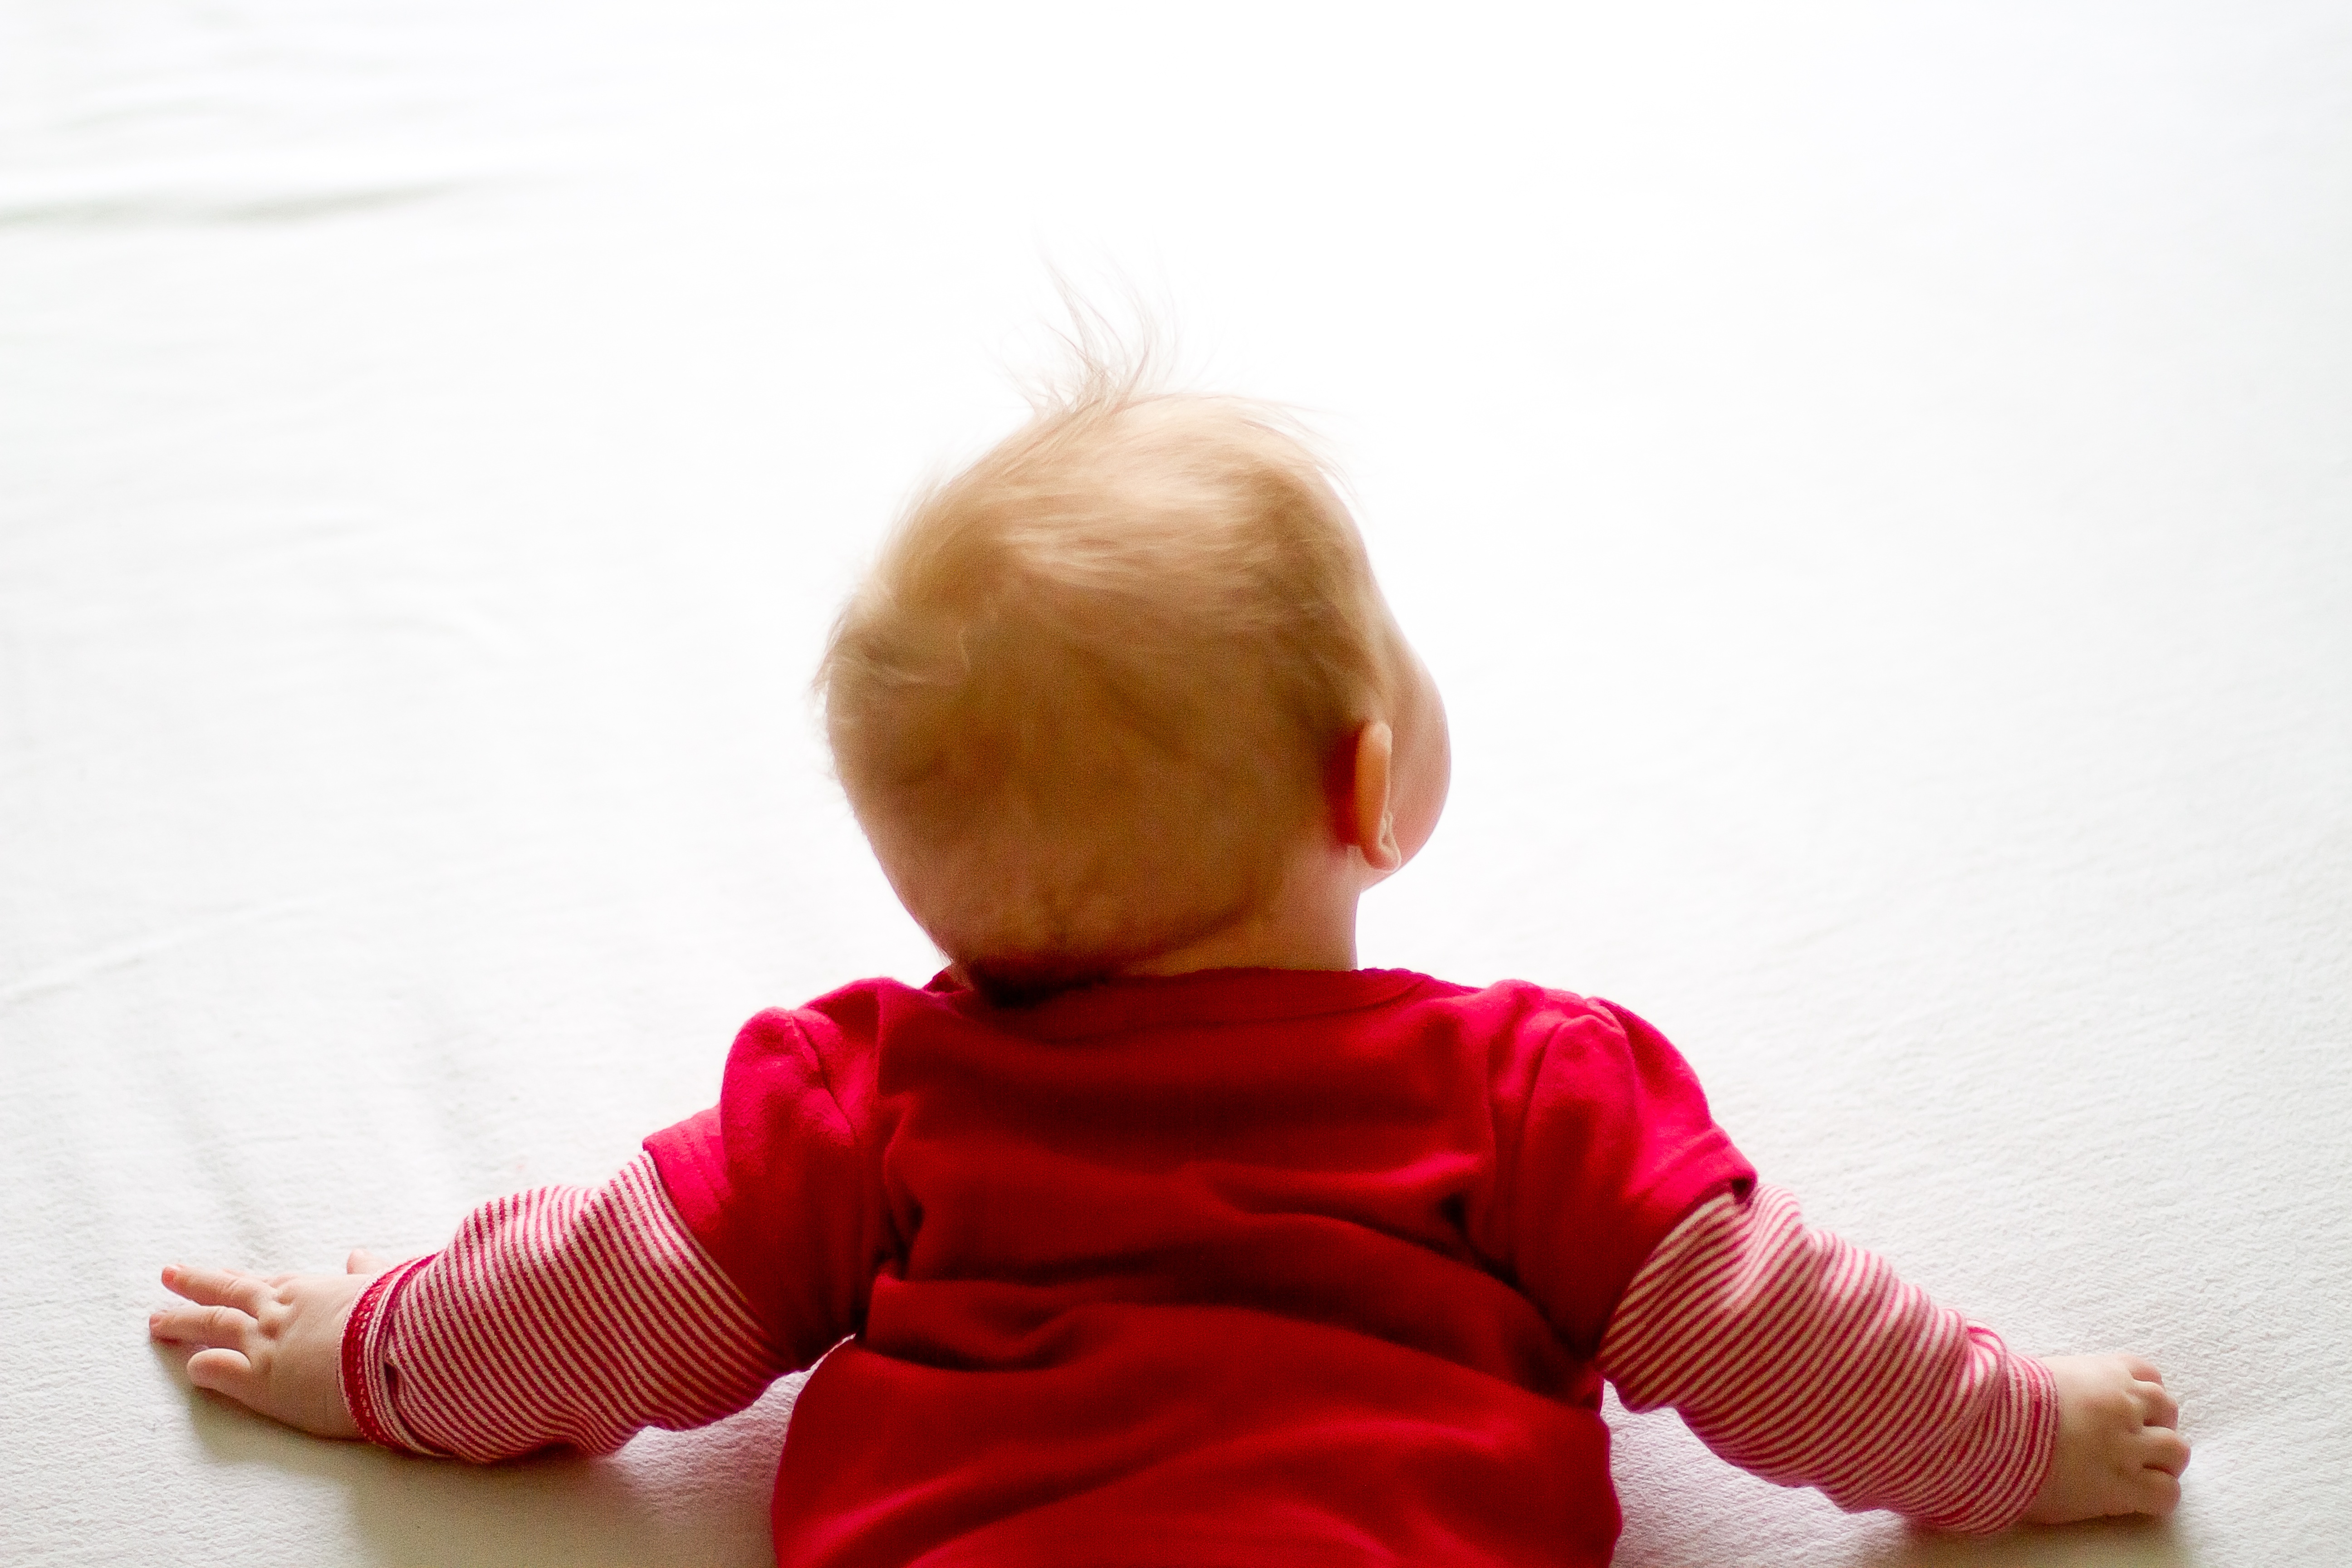
hand, person, play, finger, red, child, pink, baby, crawling, curiosity, crawl, infant, toddler, skin, organ, small child, sense, human positions